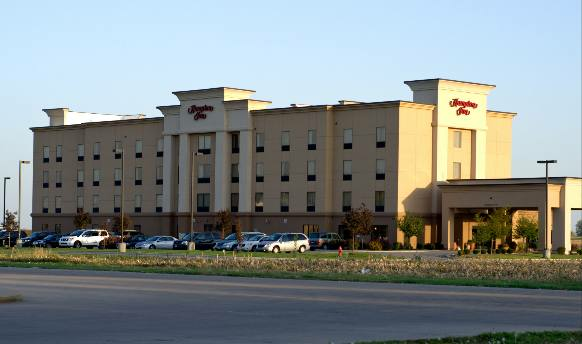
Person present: No